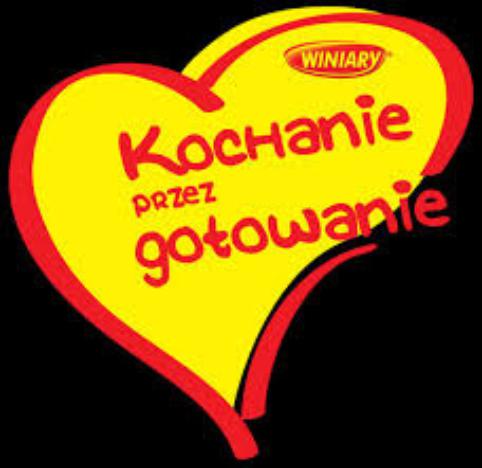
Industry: Food